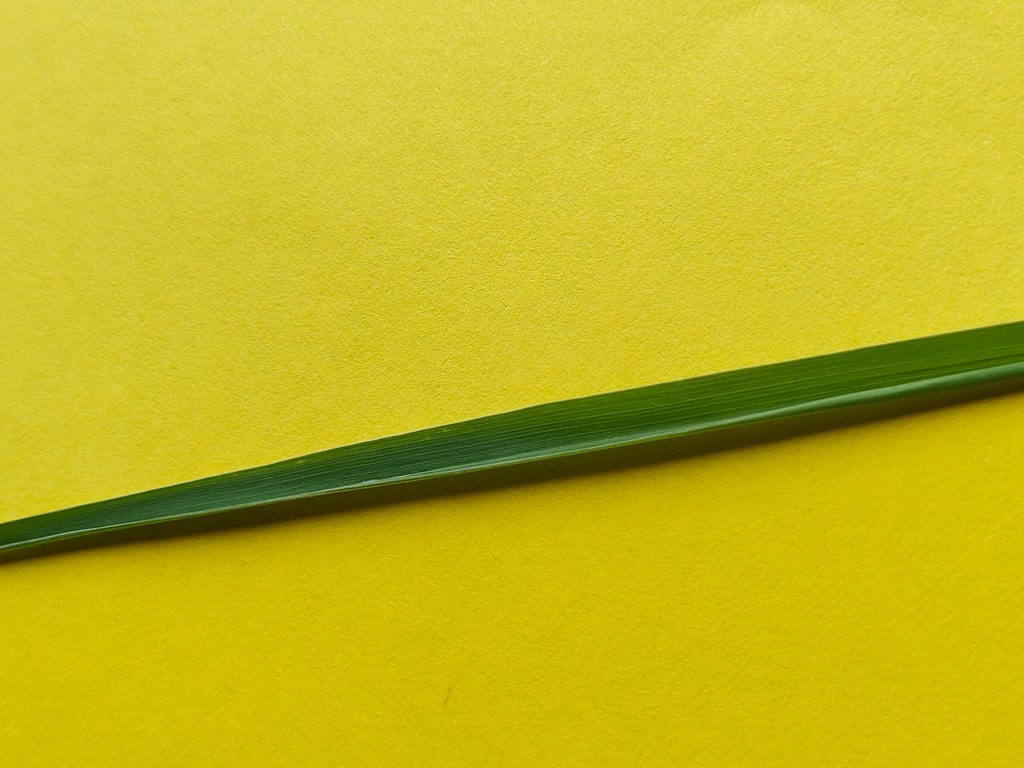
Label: Healthy